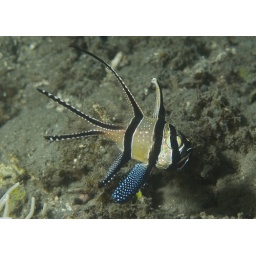
Banggai Cardinalfish &lt;i&gt;Pterapogon kaudemi&lt;/i&gt;. Possibly a male with eggs in its mouth. ~NAD house reef~